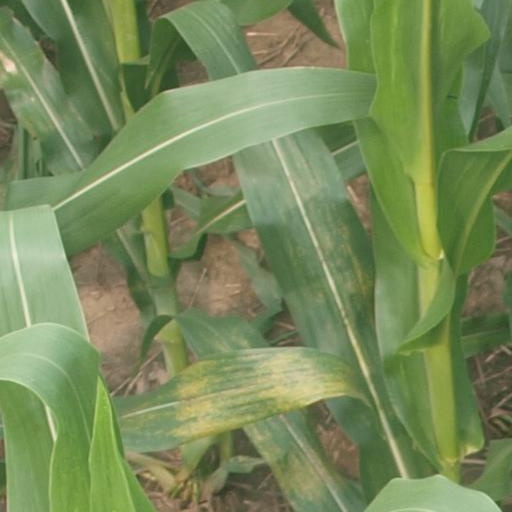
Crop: maize; corn